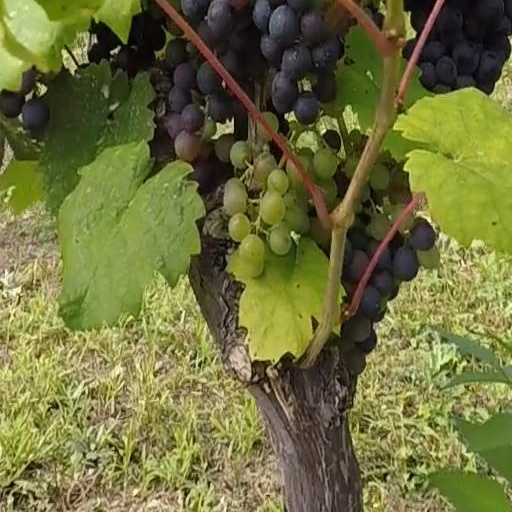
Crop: grape